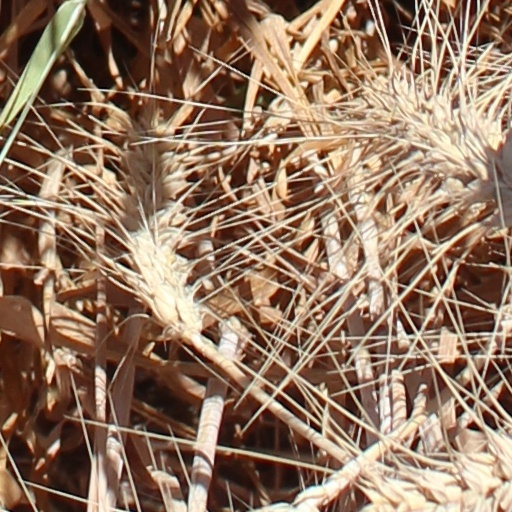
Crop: wheat